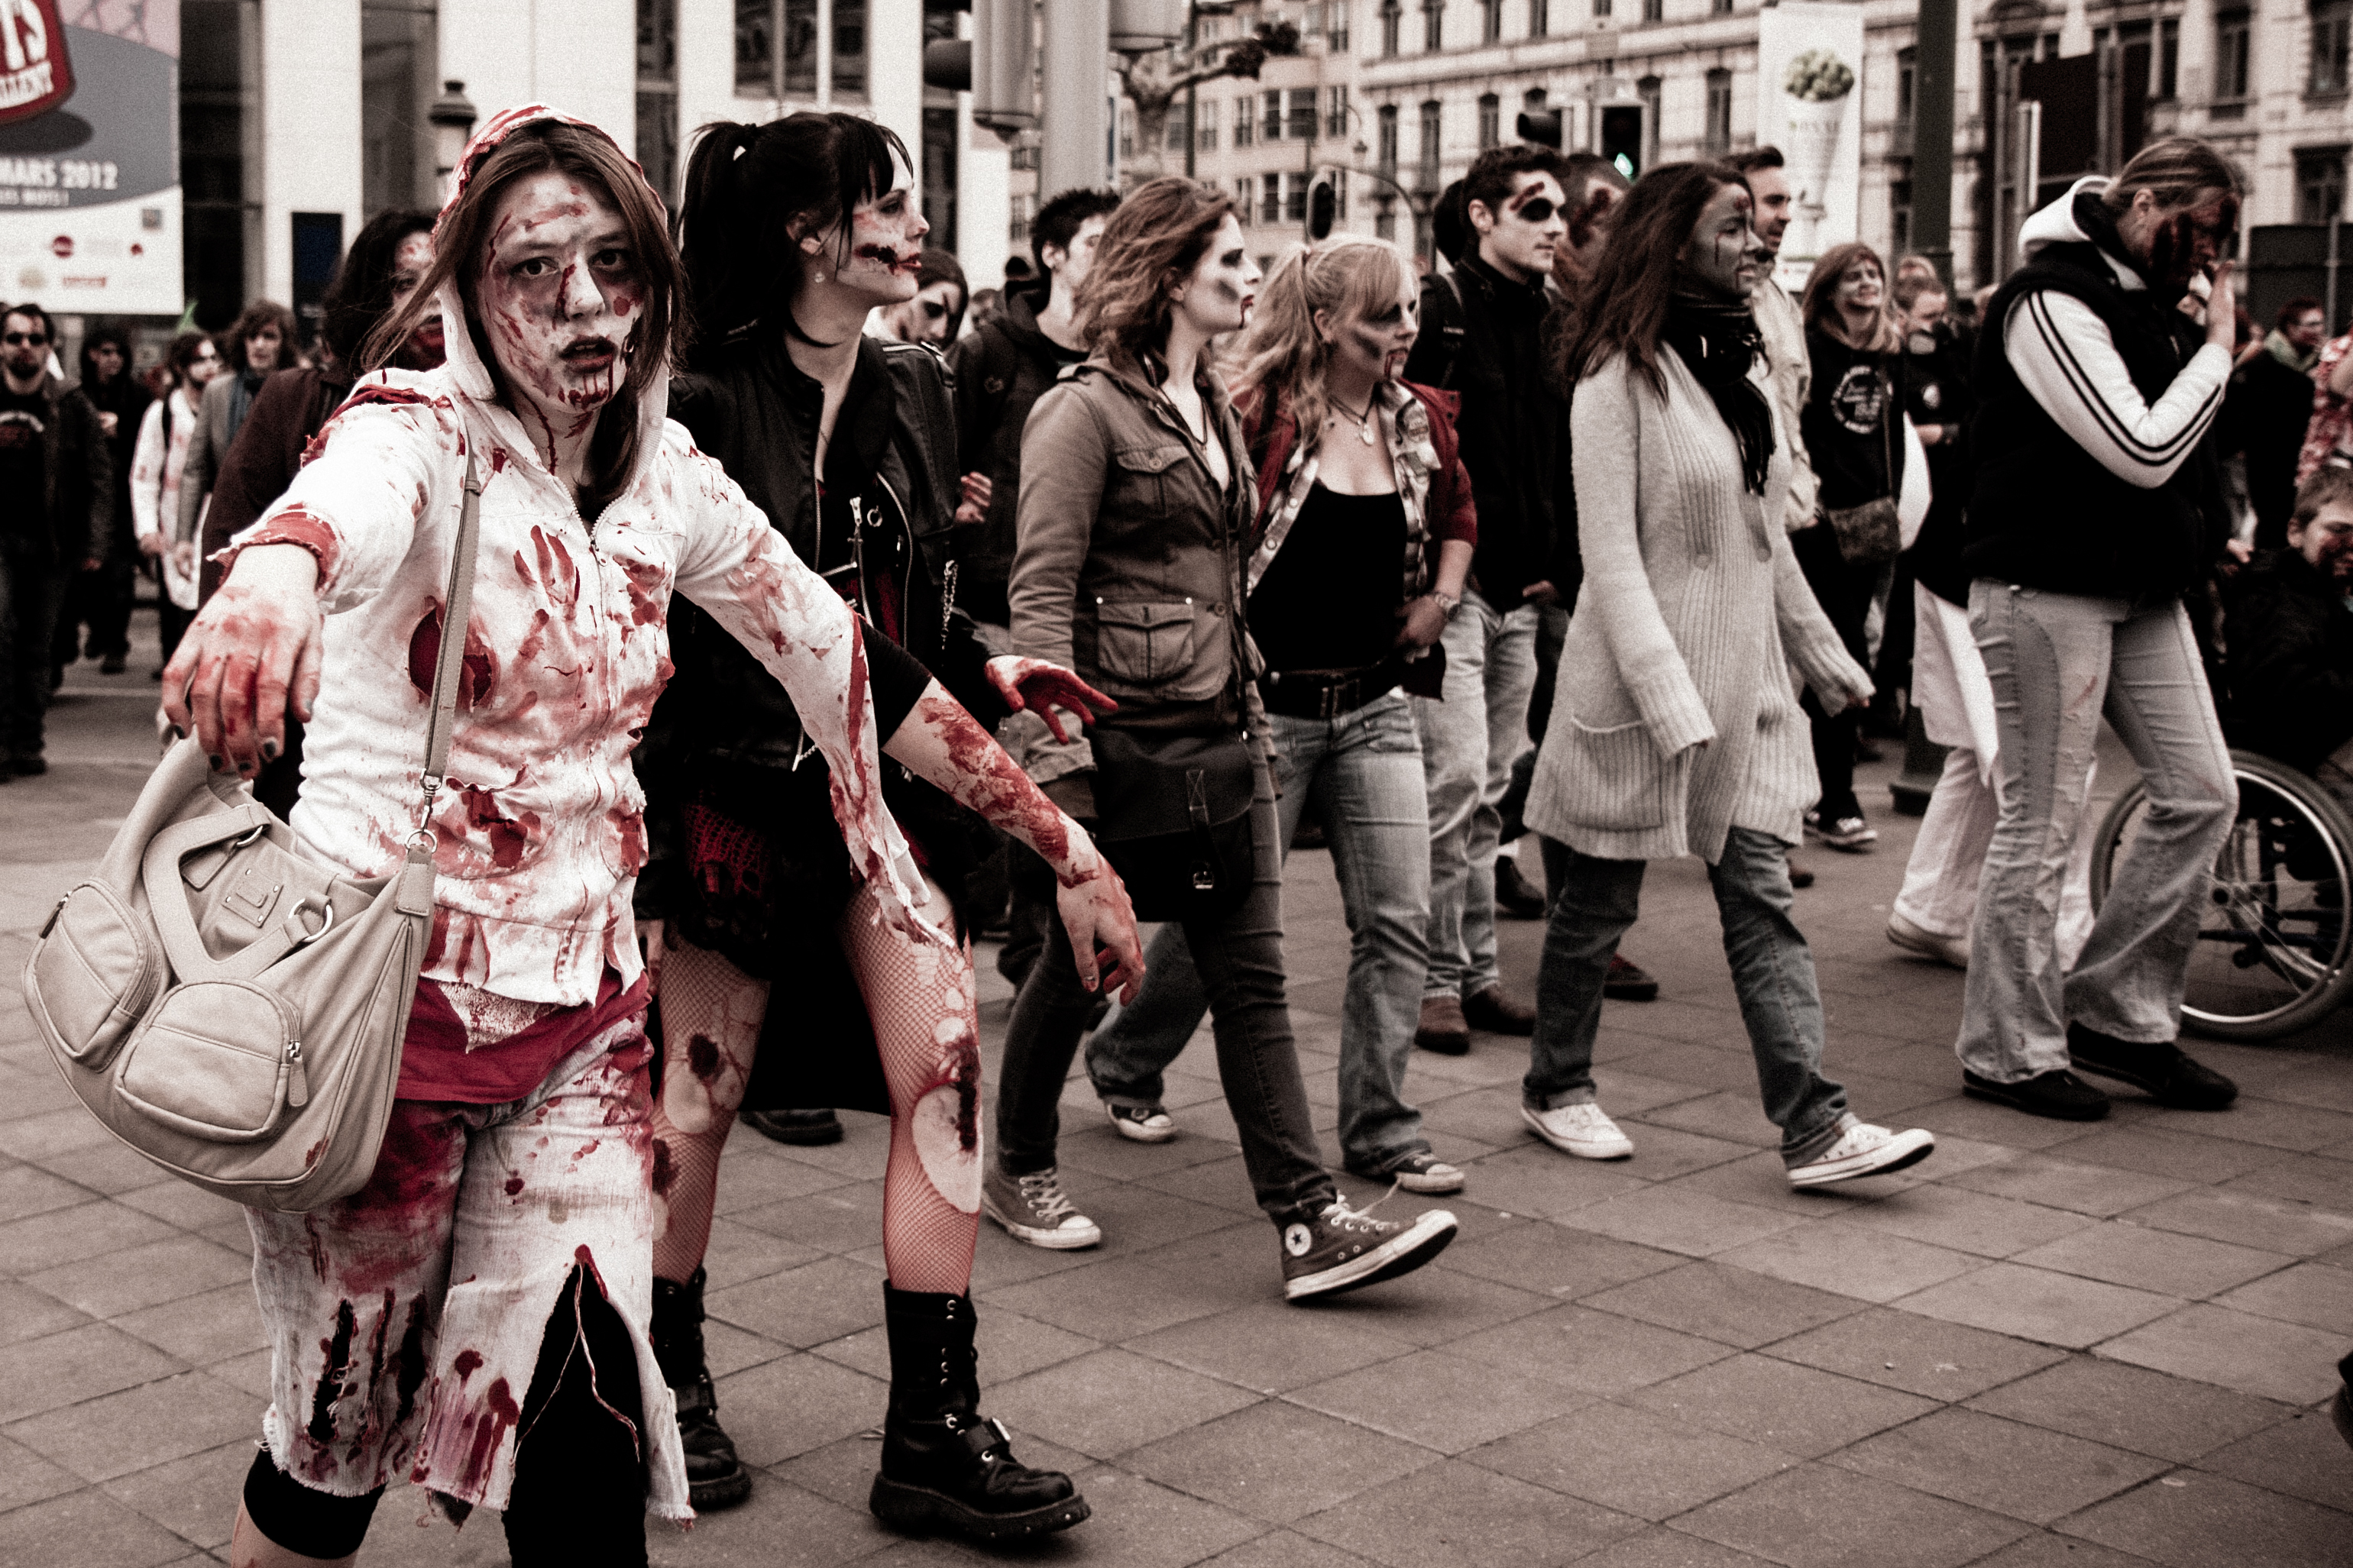
road, street, film, crowd, spring, fashion, clothing, parade, performance art, festival, brussels, 2012, fantastic, zombie, bifff, internationnal, zombieday, infrastructure, costume